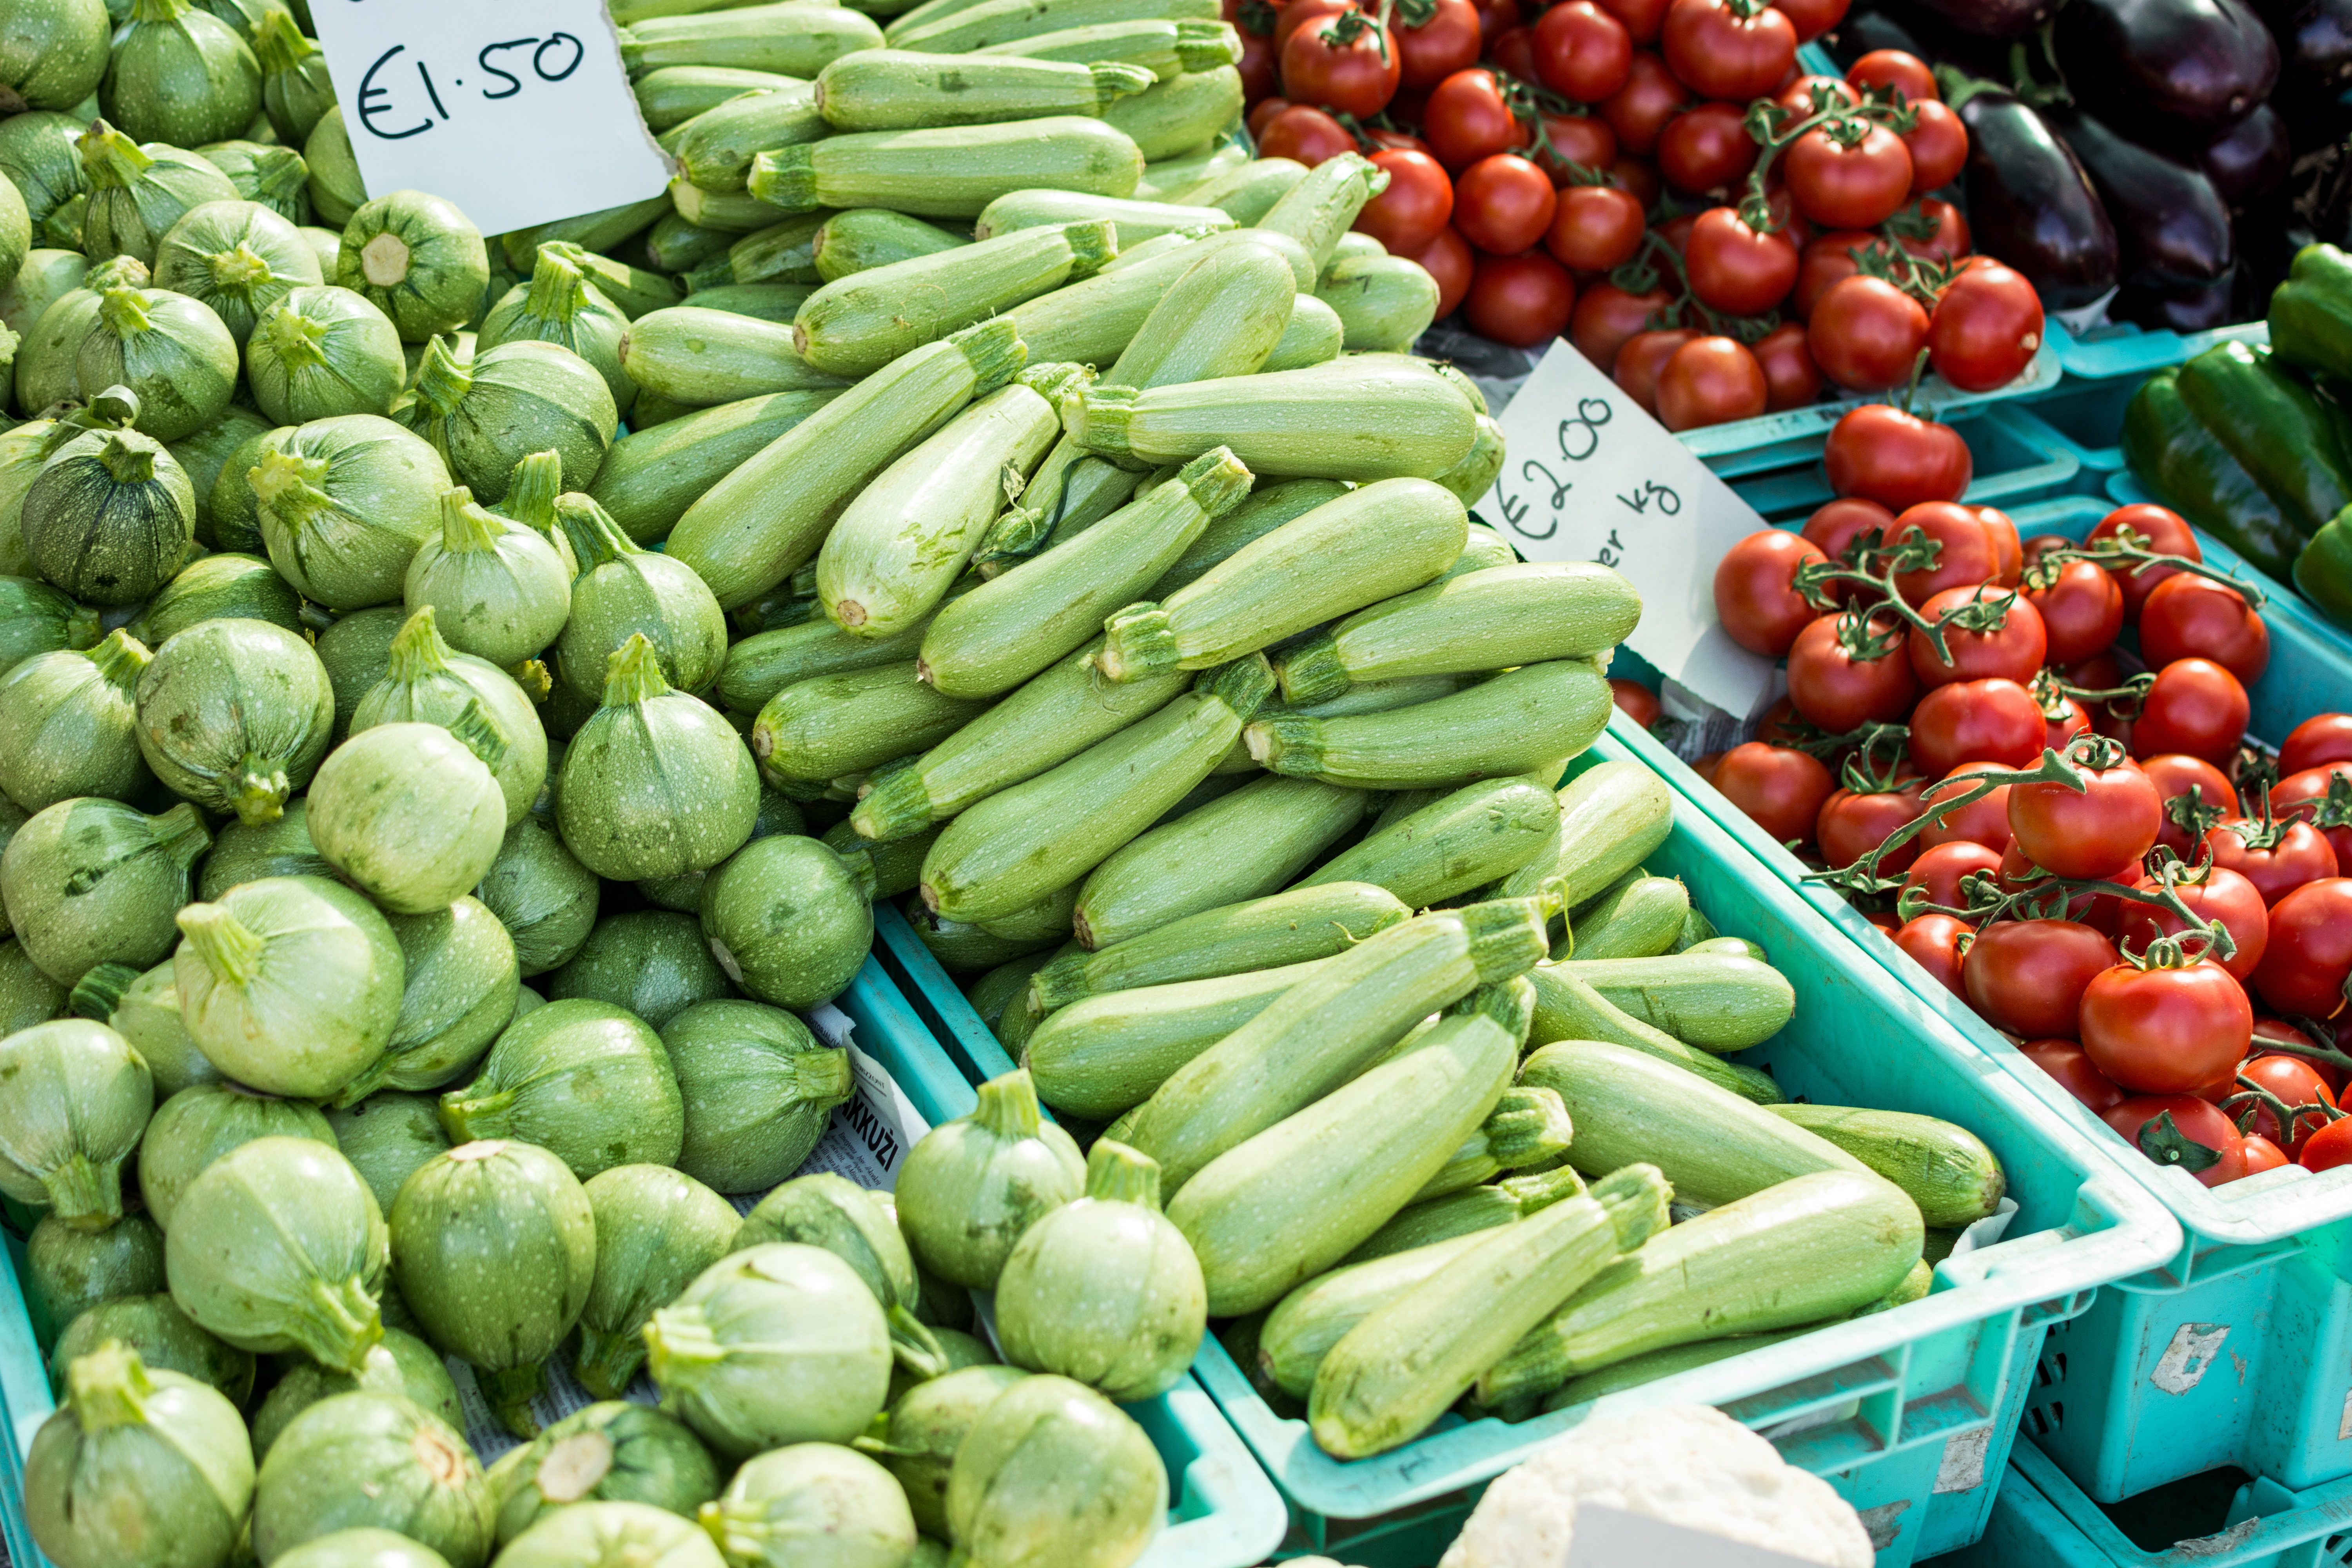
natural foods, local food, vegetable, food, whole food, plant, vegan nutrition, produce, vegetarian food, fruit, market, ingredient, marketplace, superfood